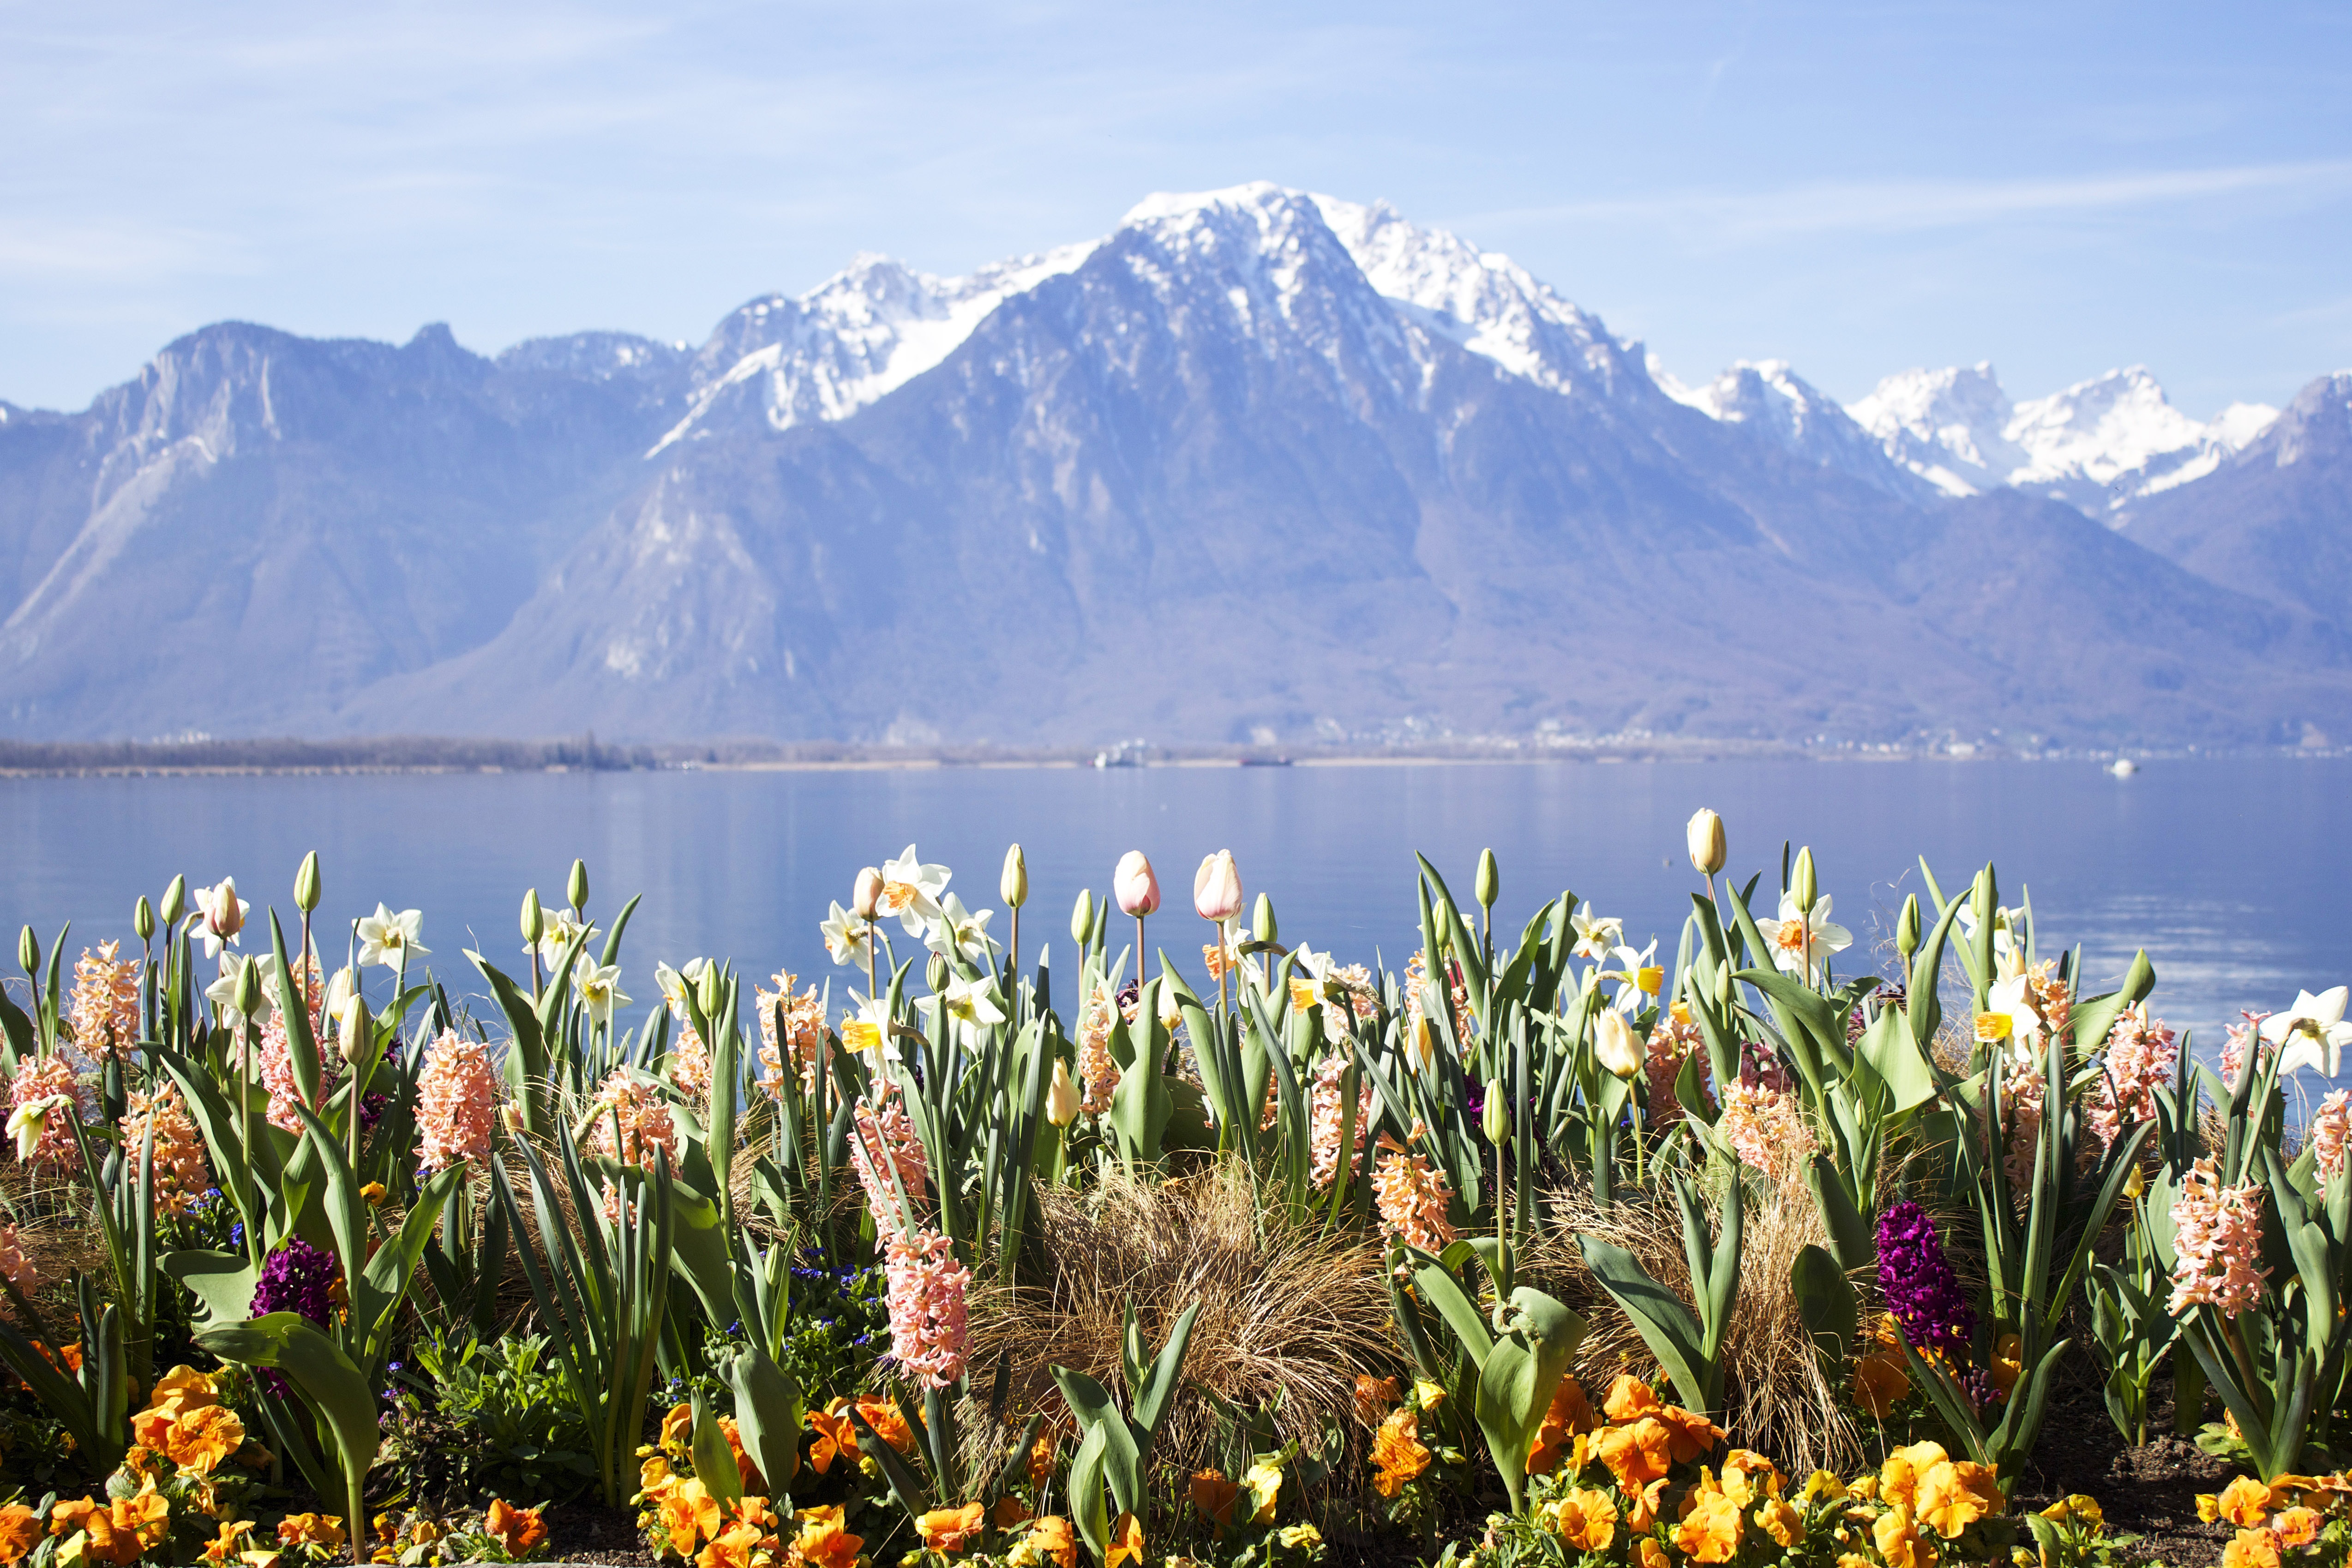
landscape, water, wilderness, mountain, plant, meadow, flower, lake, view, valley, mountain range, vacation, europe, flora, lakeside, wildflower, alps, swiss, plateau, switzerland, montreux, leman, mountainous landforms